Eastern Docklands

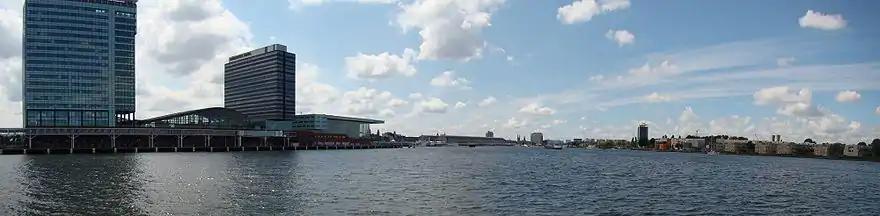
Panorama over the IJ from Java Island.

In the 1980s, The city decided to change the by now derelict area into space for residences, and even proposed to fill in the harbors. In the end, the harbors and islands remained intact, to create relatively quiet enclaves of residential neighborhoods.